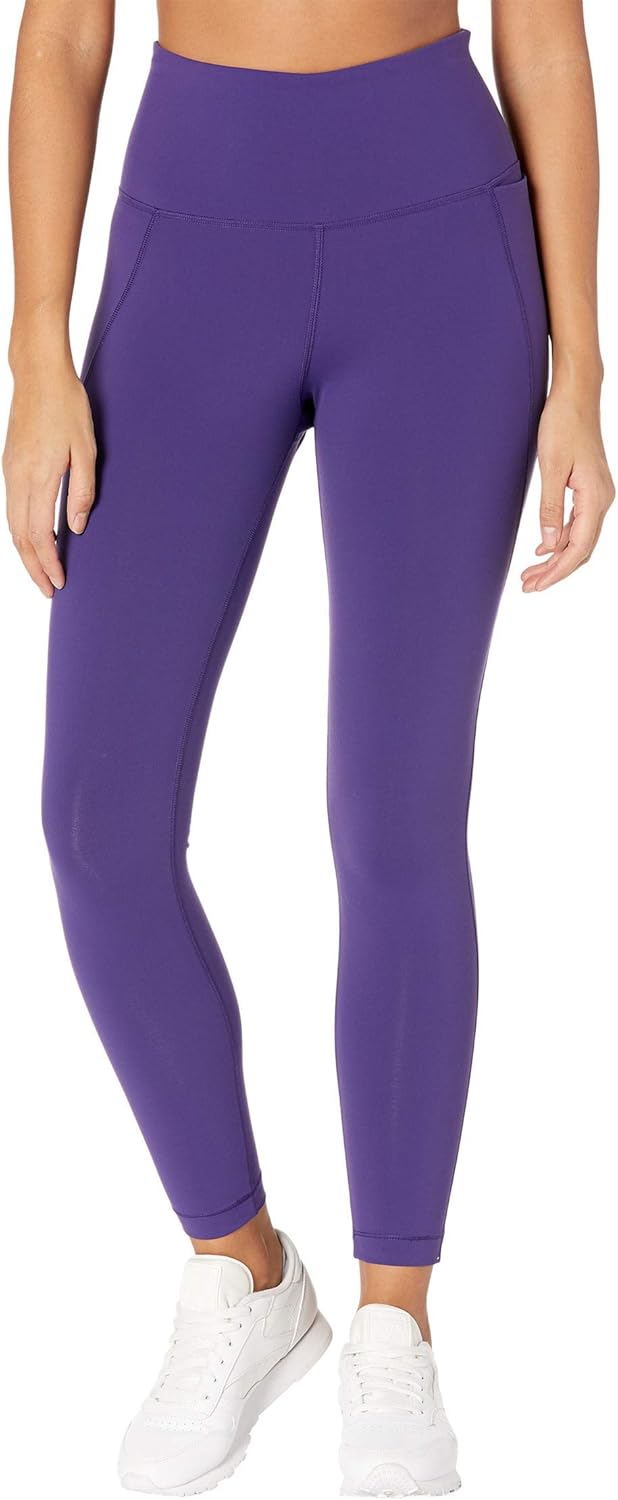
Reebok Women's Lux High Rise Leggings
Category: AMAZON FASHION
Reebok is an American-inspired global brand with a deep fitness heritage and a clear mission: To be the best fitness brand in the world. Not an easy one. But if there is one brand that can make it happen, it is Reebok, the brand that was fundamentally part of a fitness movement that forever changed the way we look at spandex and headbands. Sure, this is not the 1980s anymore - the world has moved on. But so has Reebok and it continues to be daring. Daring is knowing greatness doesn't come from sameness. The past years have been characterized by a transformation from traditional sports to fitness. The three sides of the Reebok Delta, a symbol of change and transformation, represent the physical, mental and social changes that occur when individuals embrace the challenge of bettering themselves in the gym, in their lives and in the world.
Features: 80% Polyamide, 20% Elastane | Imported | Slip On closure | Machine Wash | Imported | Machine Wash